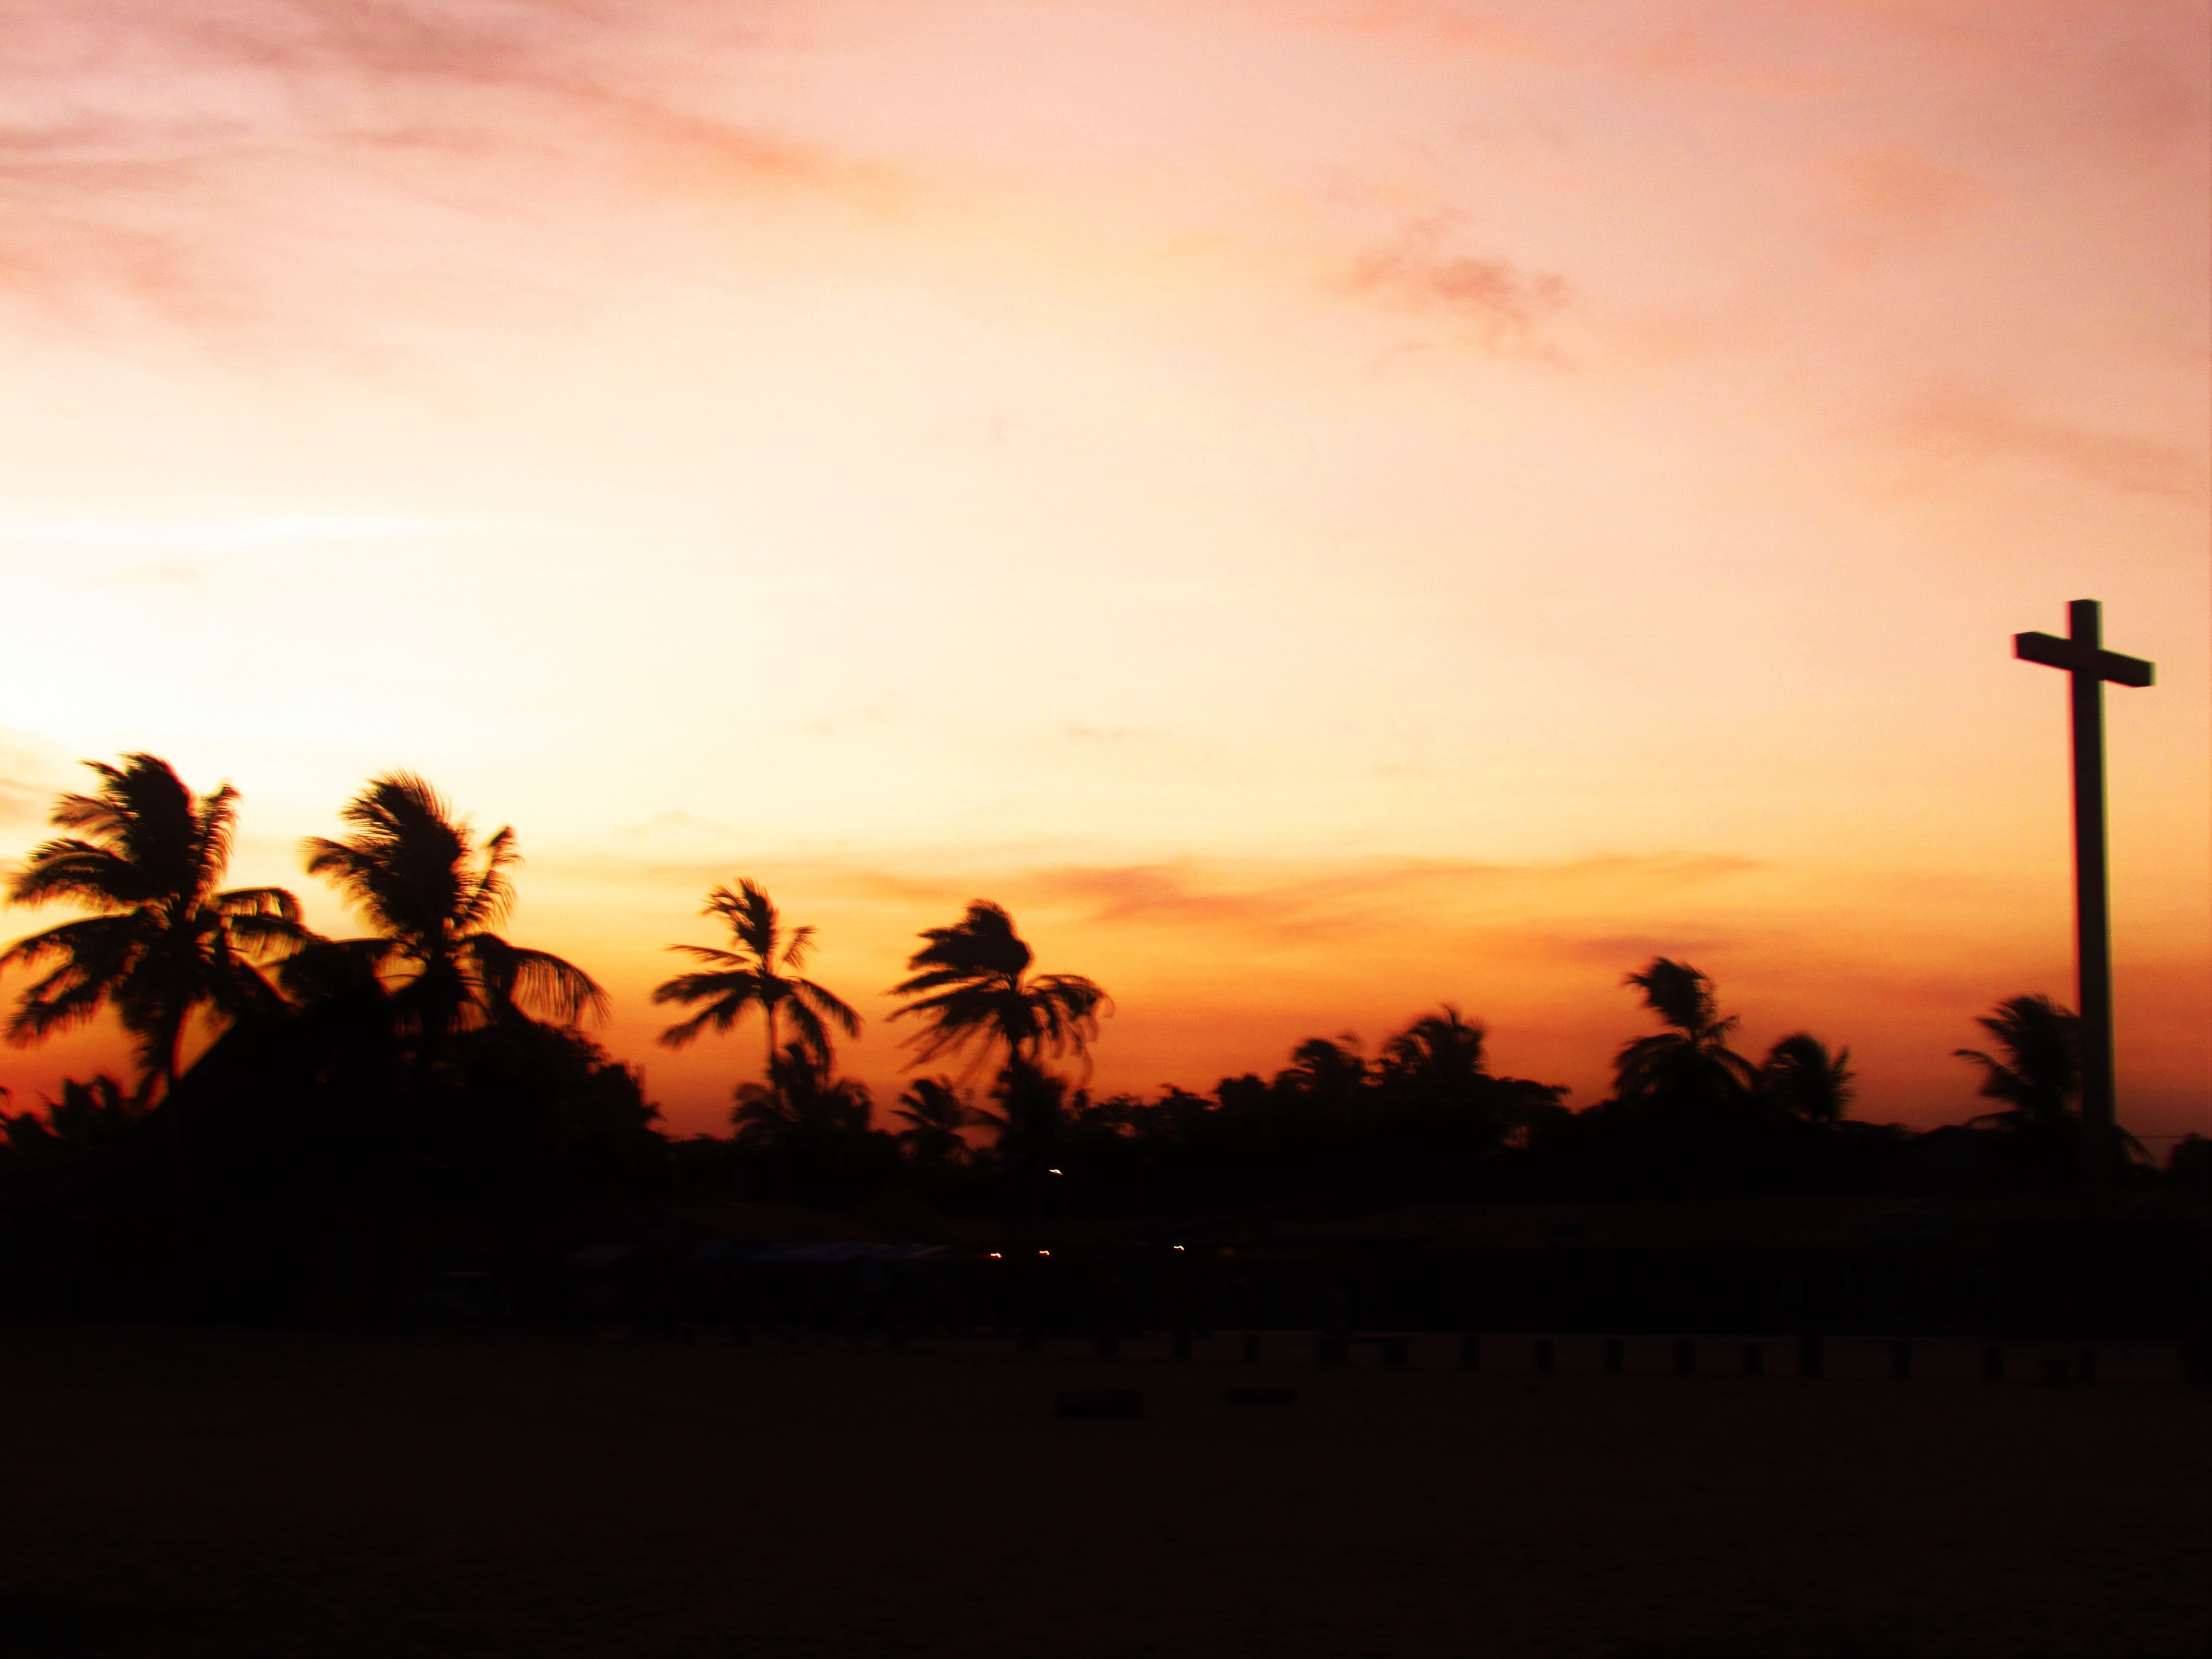
horizon, cloud, sky, sun, sunrise, sunset, sunlight, morning, dawn, dusk, evening, afterglow